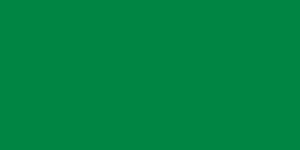
La Libye est un pays d'Afrique du Nord, dont le nom dérive de Libou, un peuple berbère connu depuis l'antiquité.
La Libye, en forme longue l'État de Libye, est un État d'Afrique du Nord faisant partie du Maghreb. Elle est bordée au Nord par la Mer de Libye, au nord-ouest par la Tunisie, à l'ouest par l'Algérie, au sud-ouest par le Niger, au sud-sud-est par le Tchad, au sud-est par le Soudan et à l'est par l'Égypte. Elle s’étend sur 1 759 540 kilomètres carrés, ce qui la place au quatrième rang africain et au dix-huitième rang mondial. Sa population est estimée entre 6 et 8 millions d'habitants. Elle se concentre sur les côtes, l’intérieur du pays étant désertique. Sa capitale, Tripoli, est également sa plus grande agglomération, devant Benghazi, Misrata et El Beïda.
Mouammar Kadhafi, né vers 1942 à Qasr Abou Hadi et mort le 20 octobre 2011 dans les environs de Syrte, est un militaire et homme d'État libyen.
Le drapeau de la Libye reprend, depuis la guerre civile de 2011, le drapeau du Royaume de Libye de 1951.